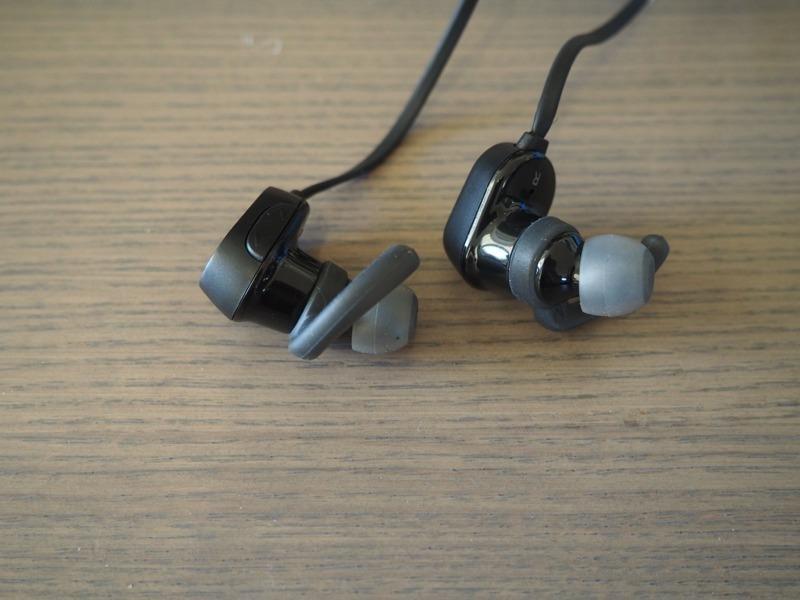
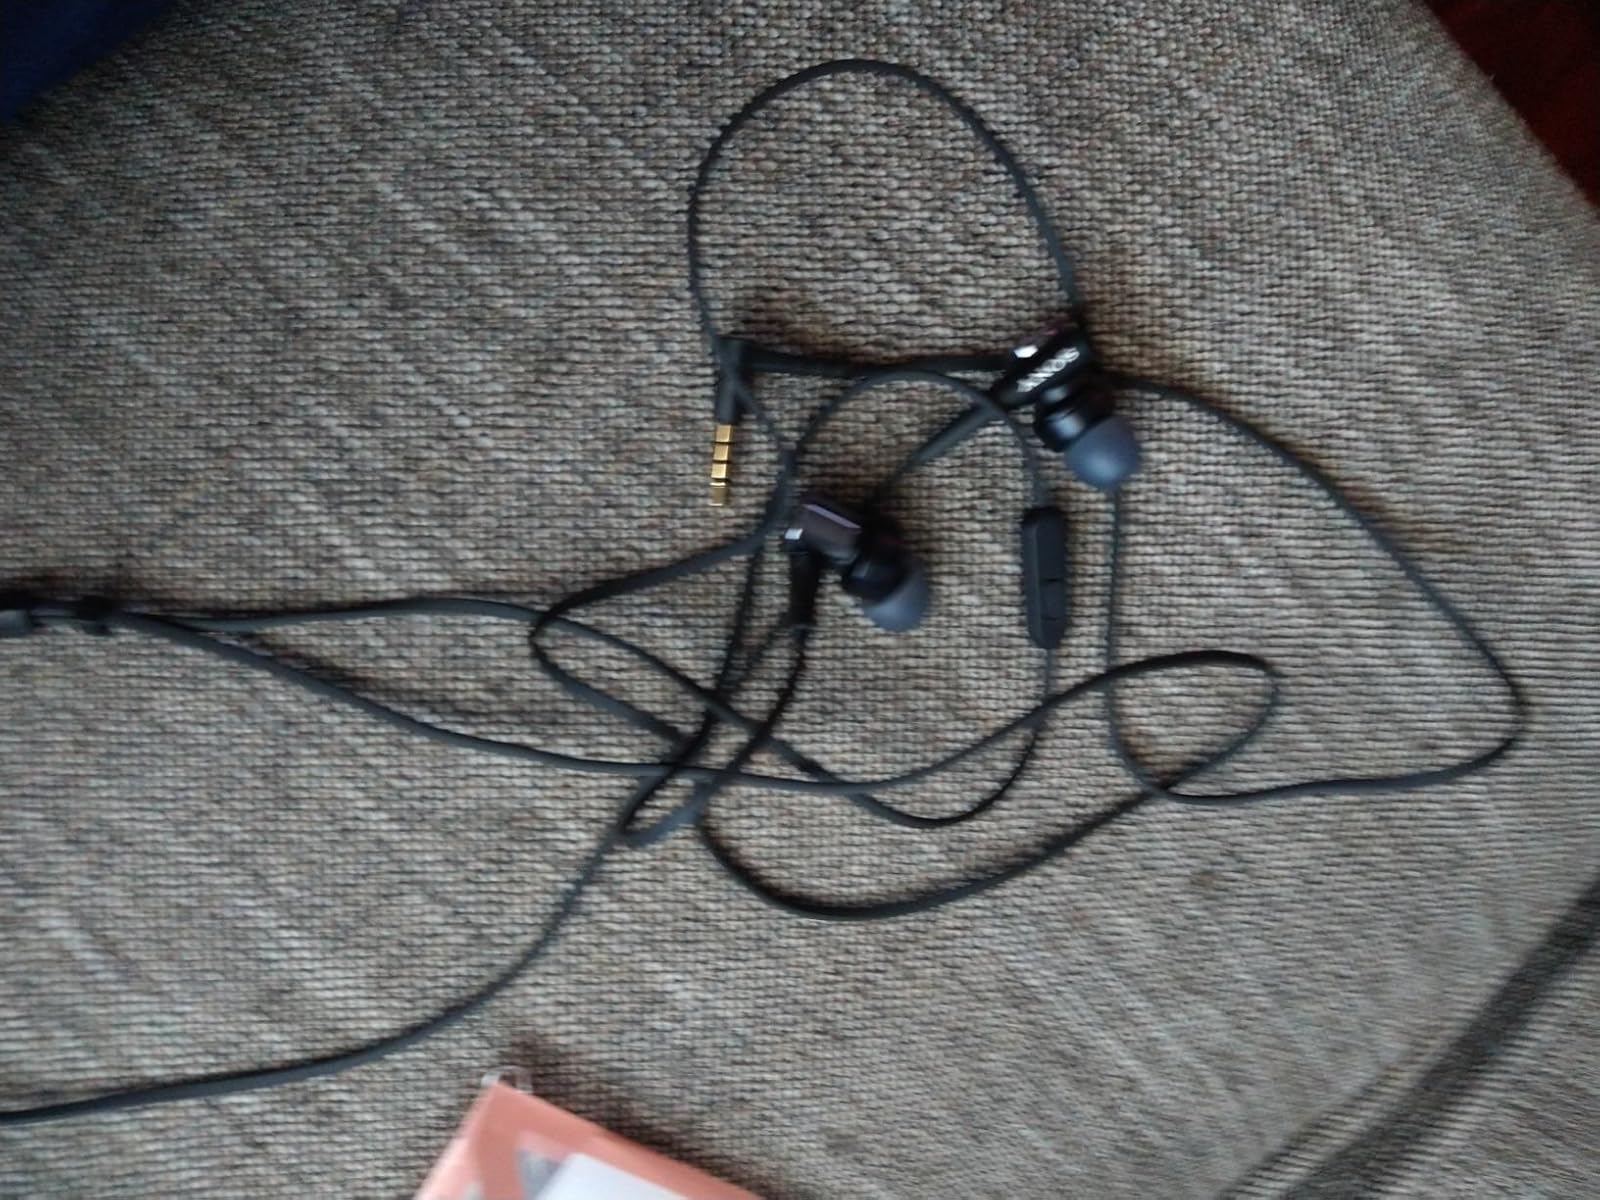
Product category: headphones
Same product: no